Miles from Home (1988 film)

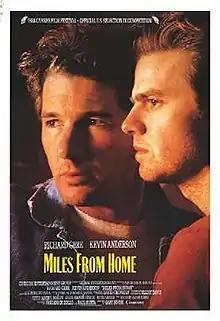
Theatrical release poster

Miles from Home is a 1988 American action thriller film starring Richard Gere and Kevin Anderson. It is about two brothers who, after being forced off their farm in the debt stricken Midwestern United States, become folk heroes when they begin robbing the banks that have been foreclosing on farmers. The movie was directed by Gary Sinise and written by Chris Gerolmo. The film uses many members of Chicago's Steppenwolf Theatre Company of which Sinise is a co-founder.